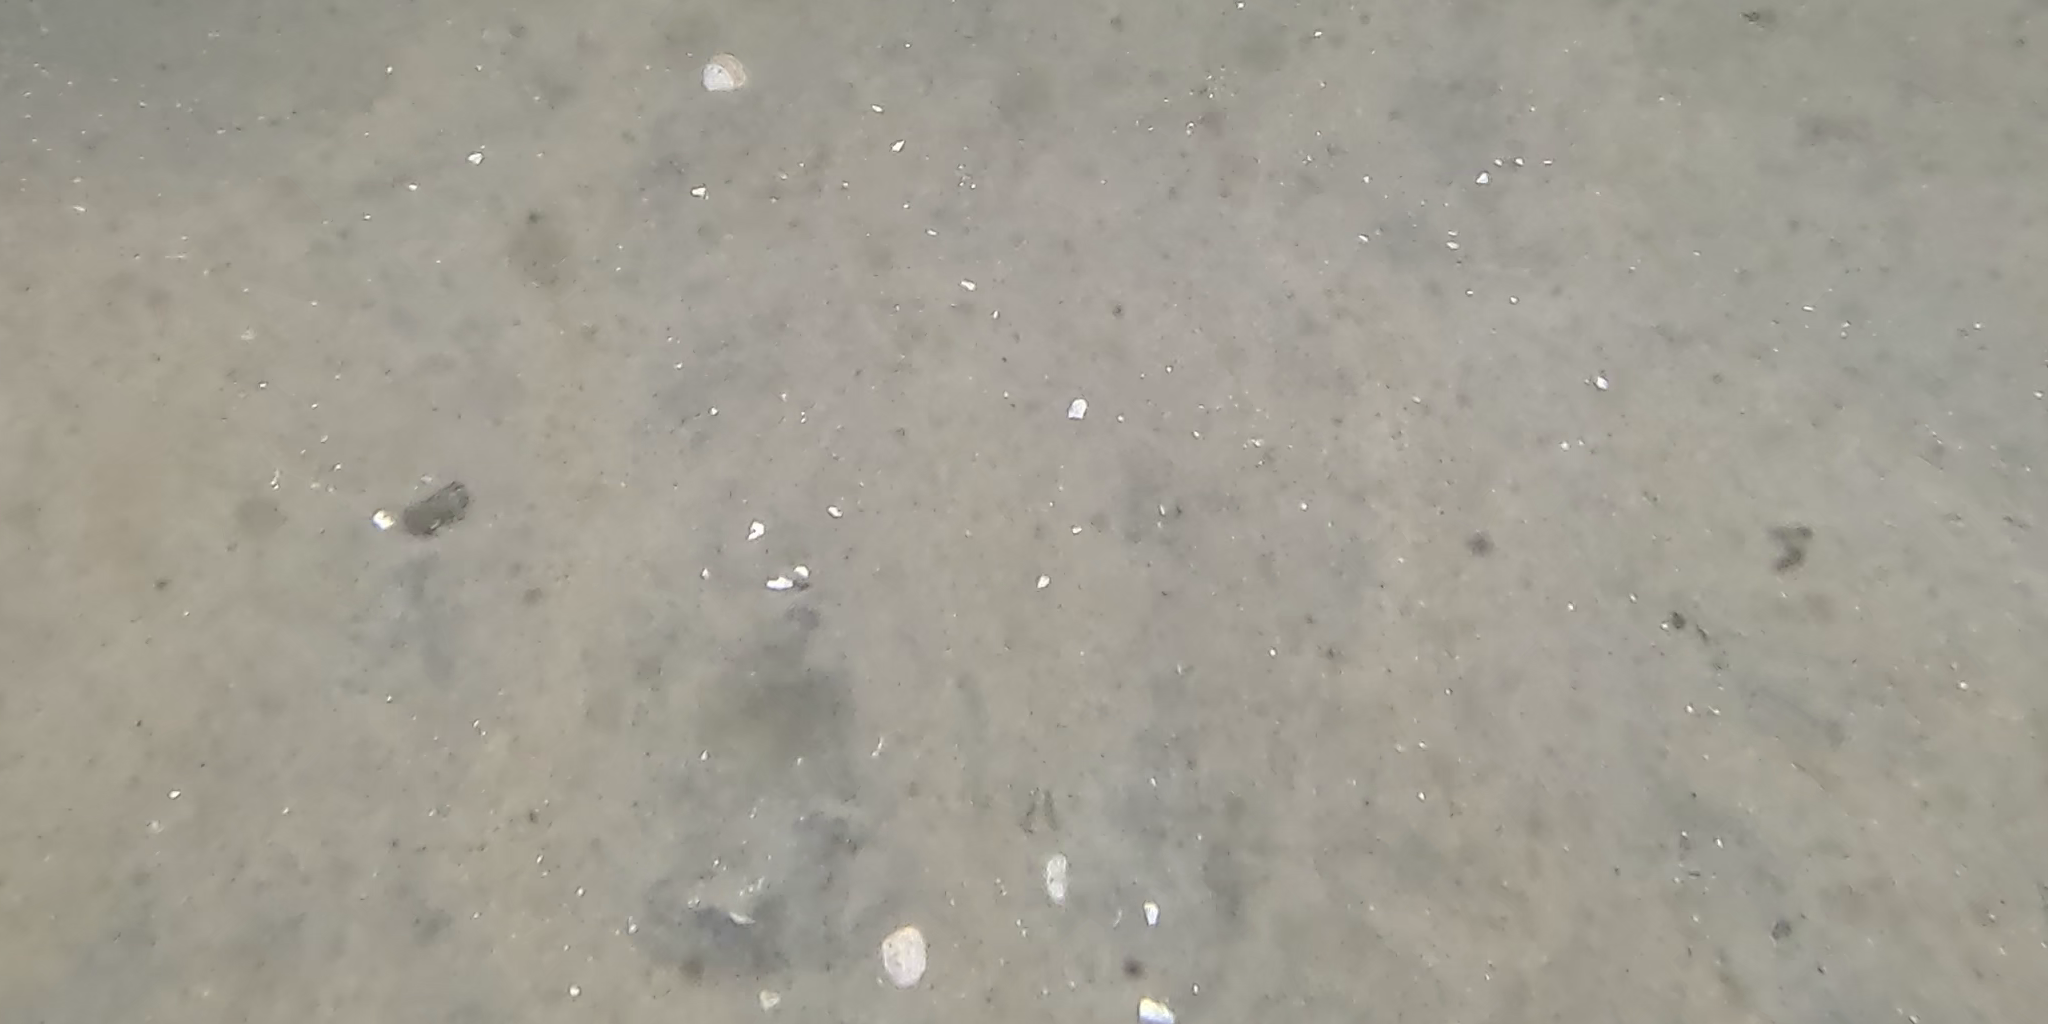
Seabed habitat: sand